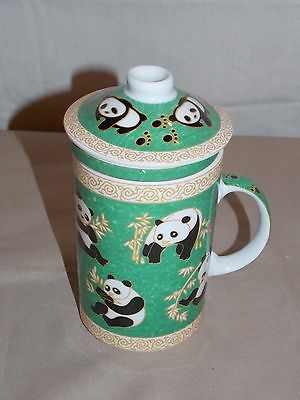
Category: mug